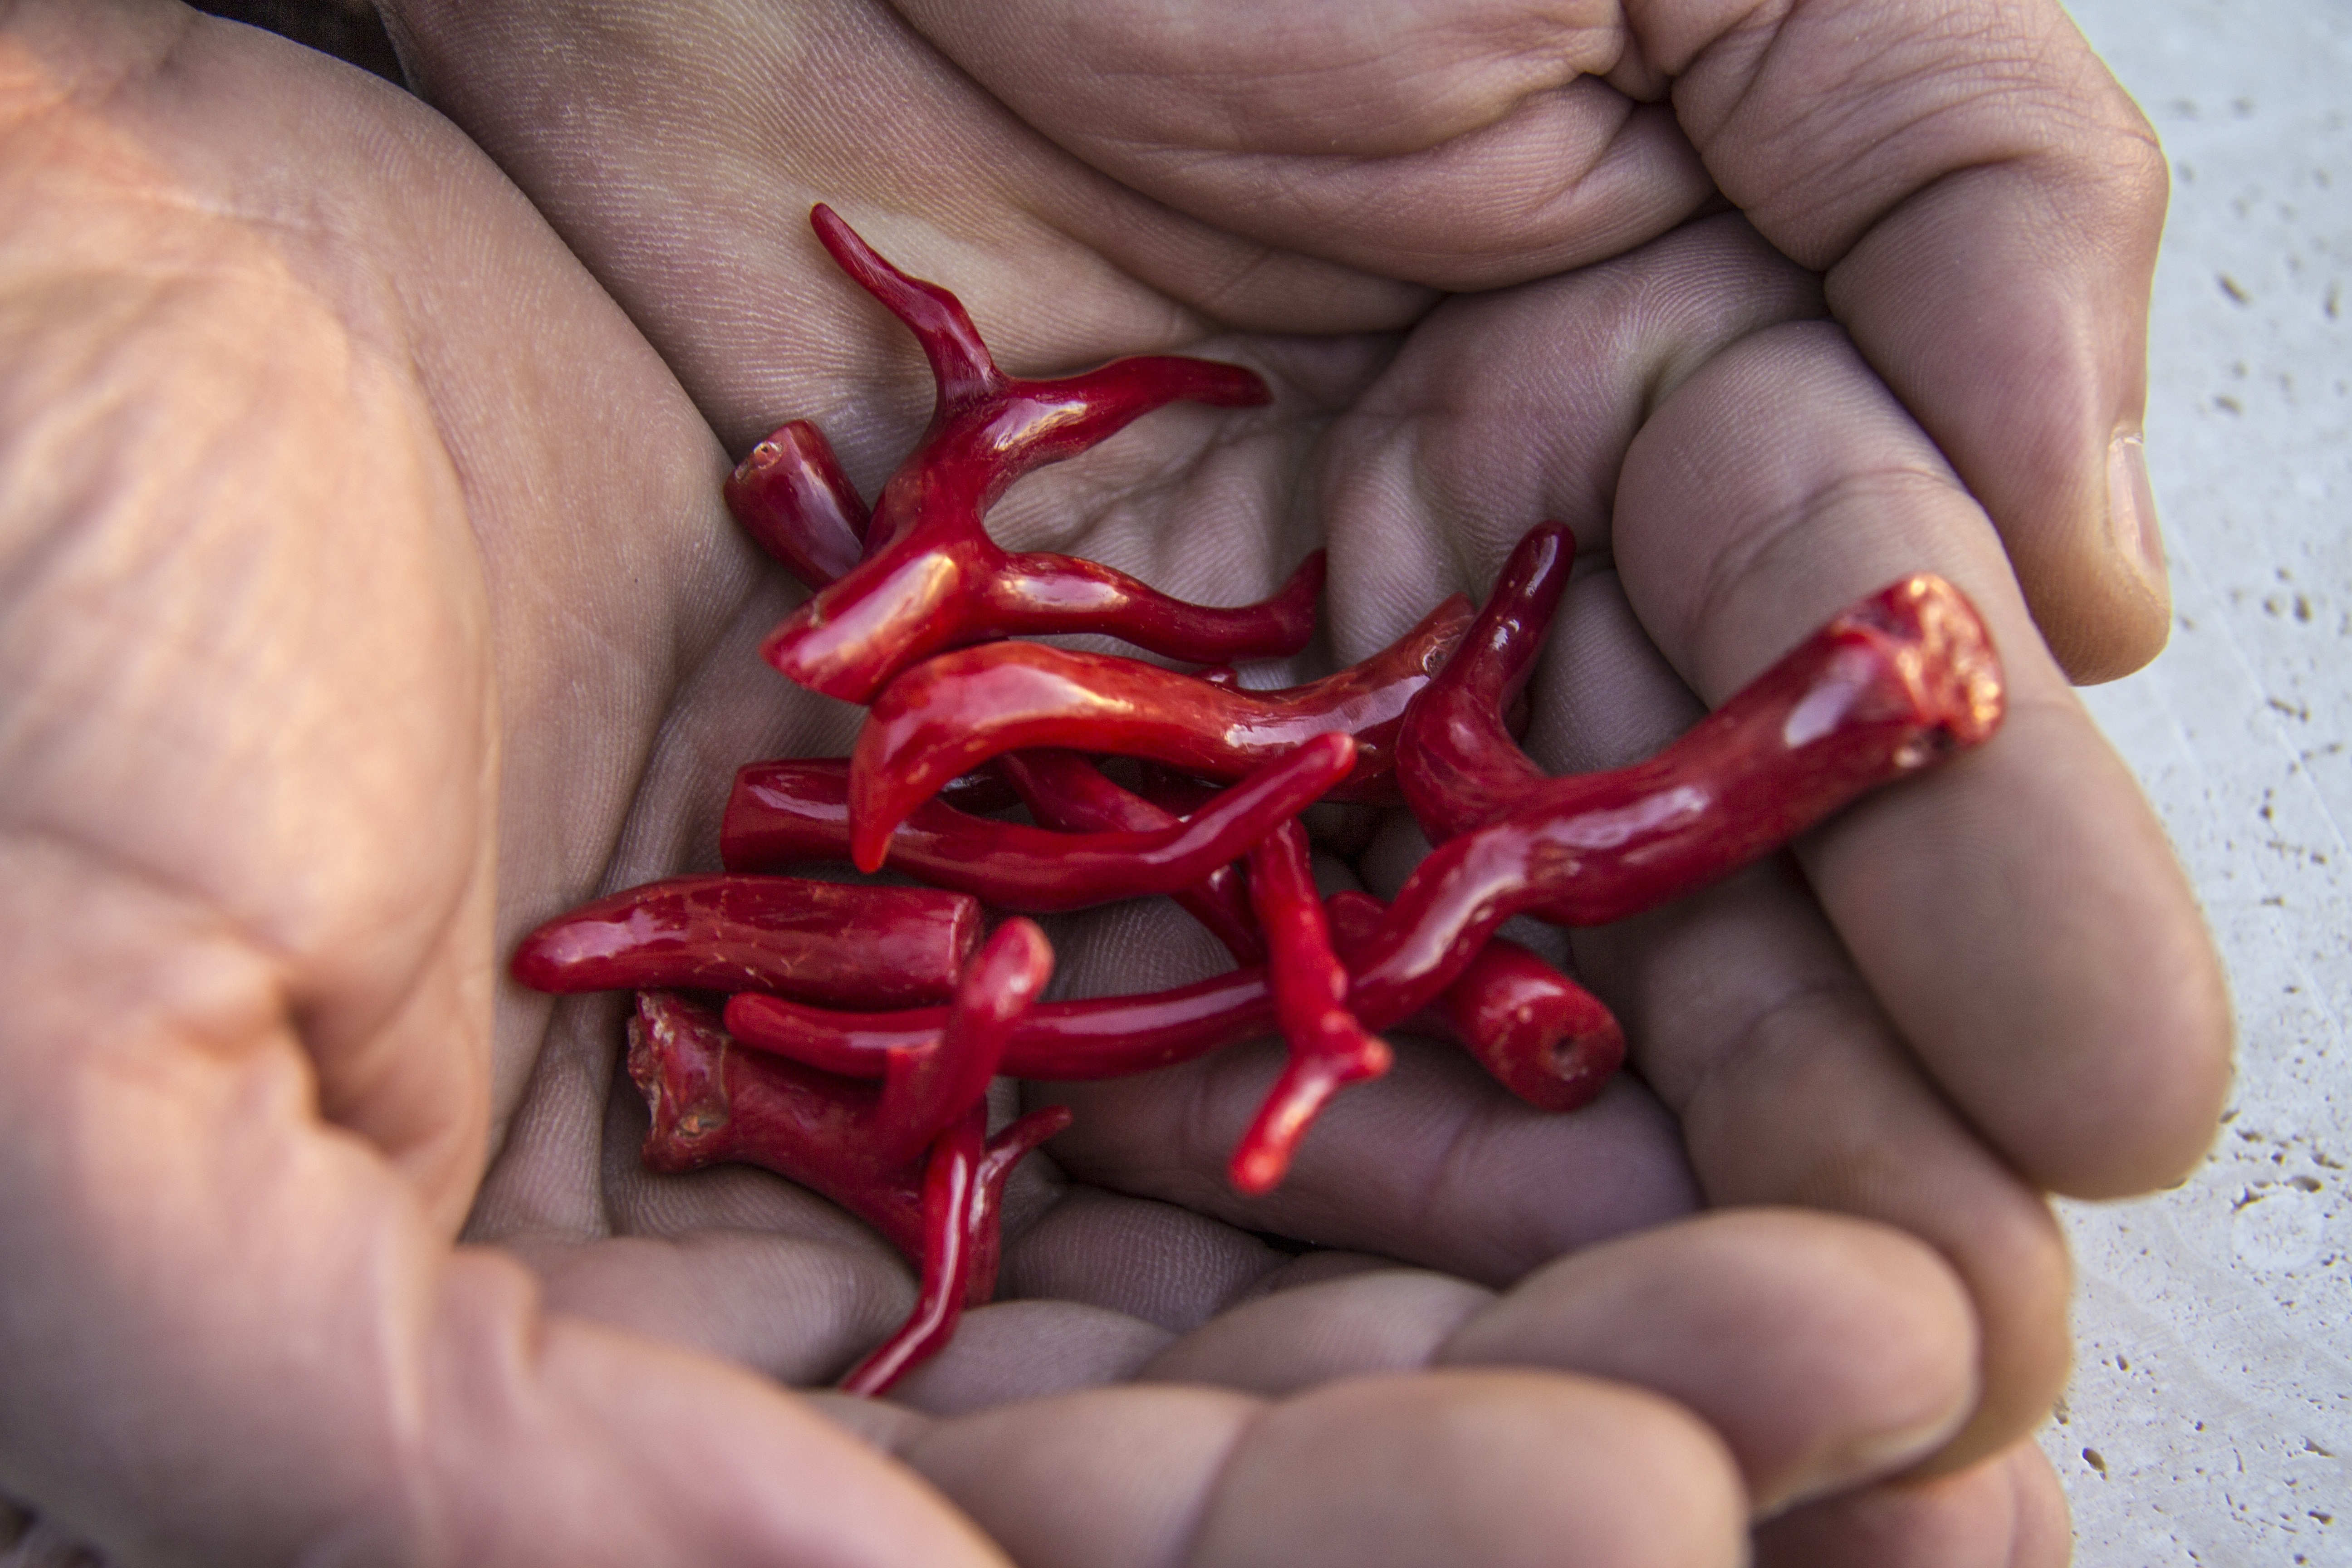
hand, sea, plant, flower, leg, finger, food, red, produce, vegetable, jewelry, coral, mouth, human body, organ, tooth, precious, sense